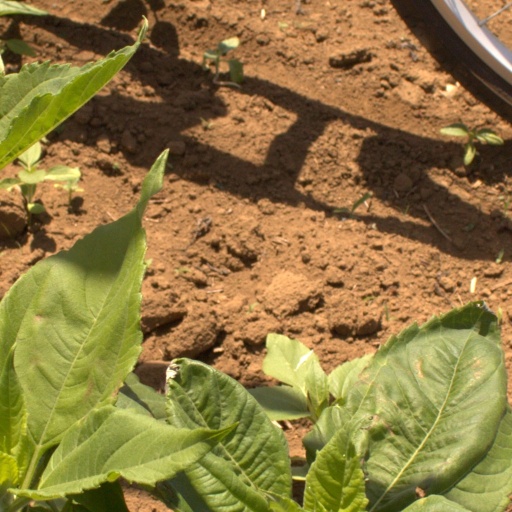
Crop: Jerusalem artichoke